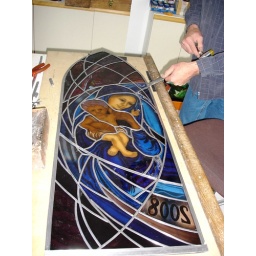
Fabrication of the stained glass window in the studio at Sunrise Stained Glass Ltd, Portsmouth, Hampshire, UK.